Ecotourism

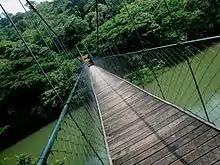
A hanging bridge in ecotourism area of Thenmala, Kerala in India - India's first planned ecotourism destination

Ecotourism is a sub-component of the field of sustainable tourism. Ecotourism must serve to maximize ecological benefits while contributing to the economic, social, and cultural wellbeing of communities living close to ecotourism venues.